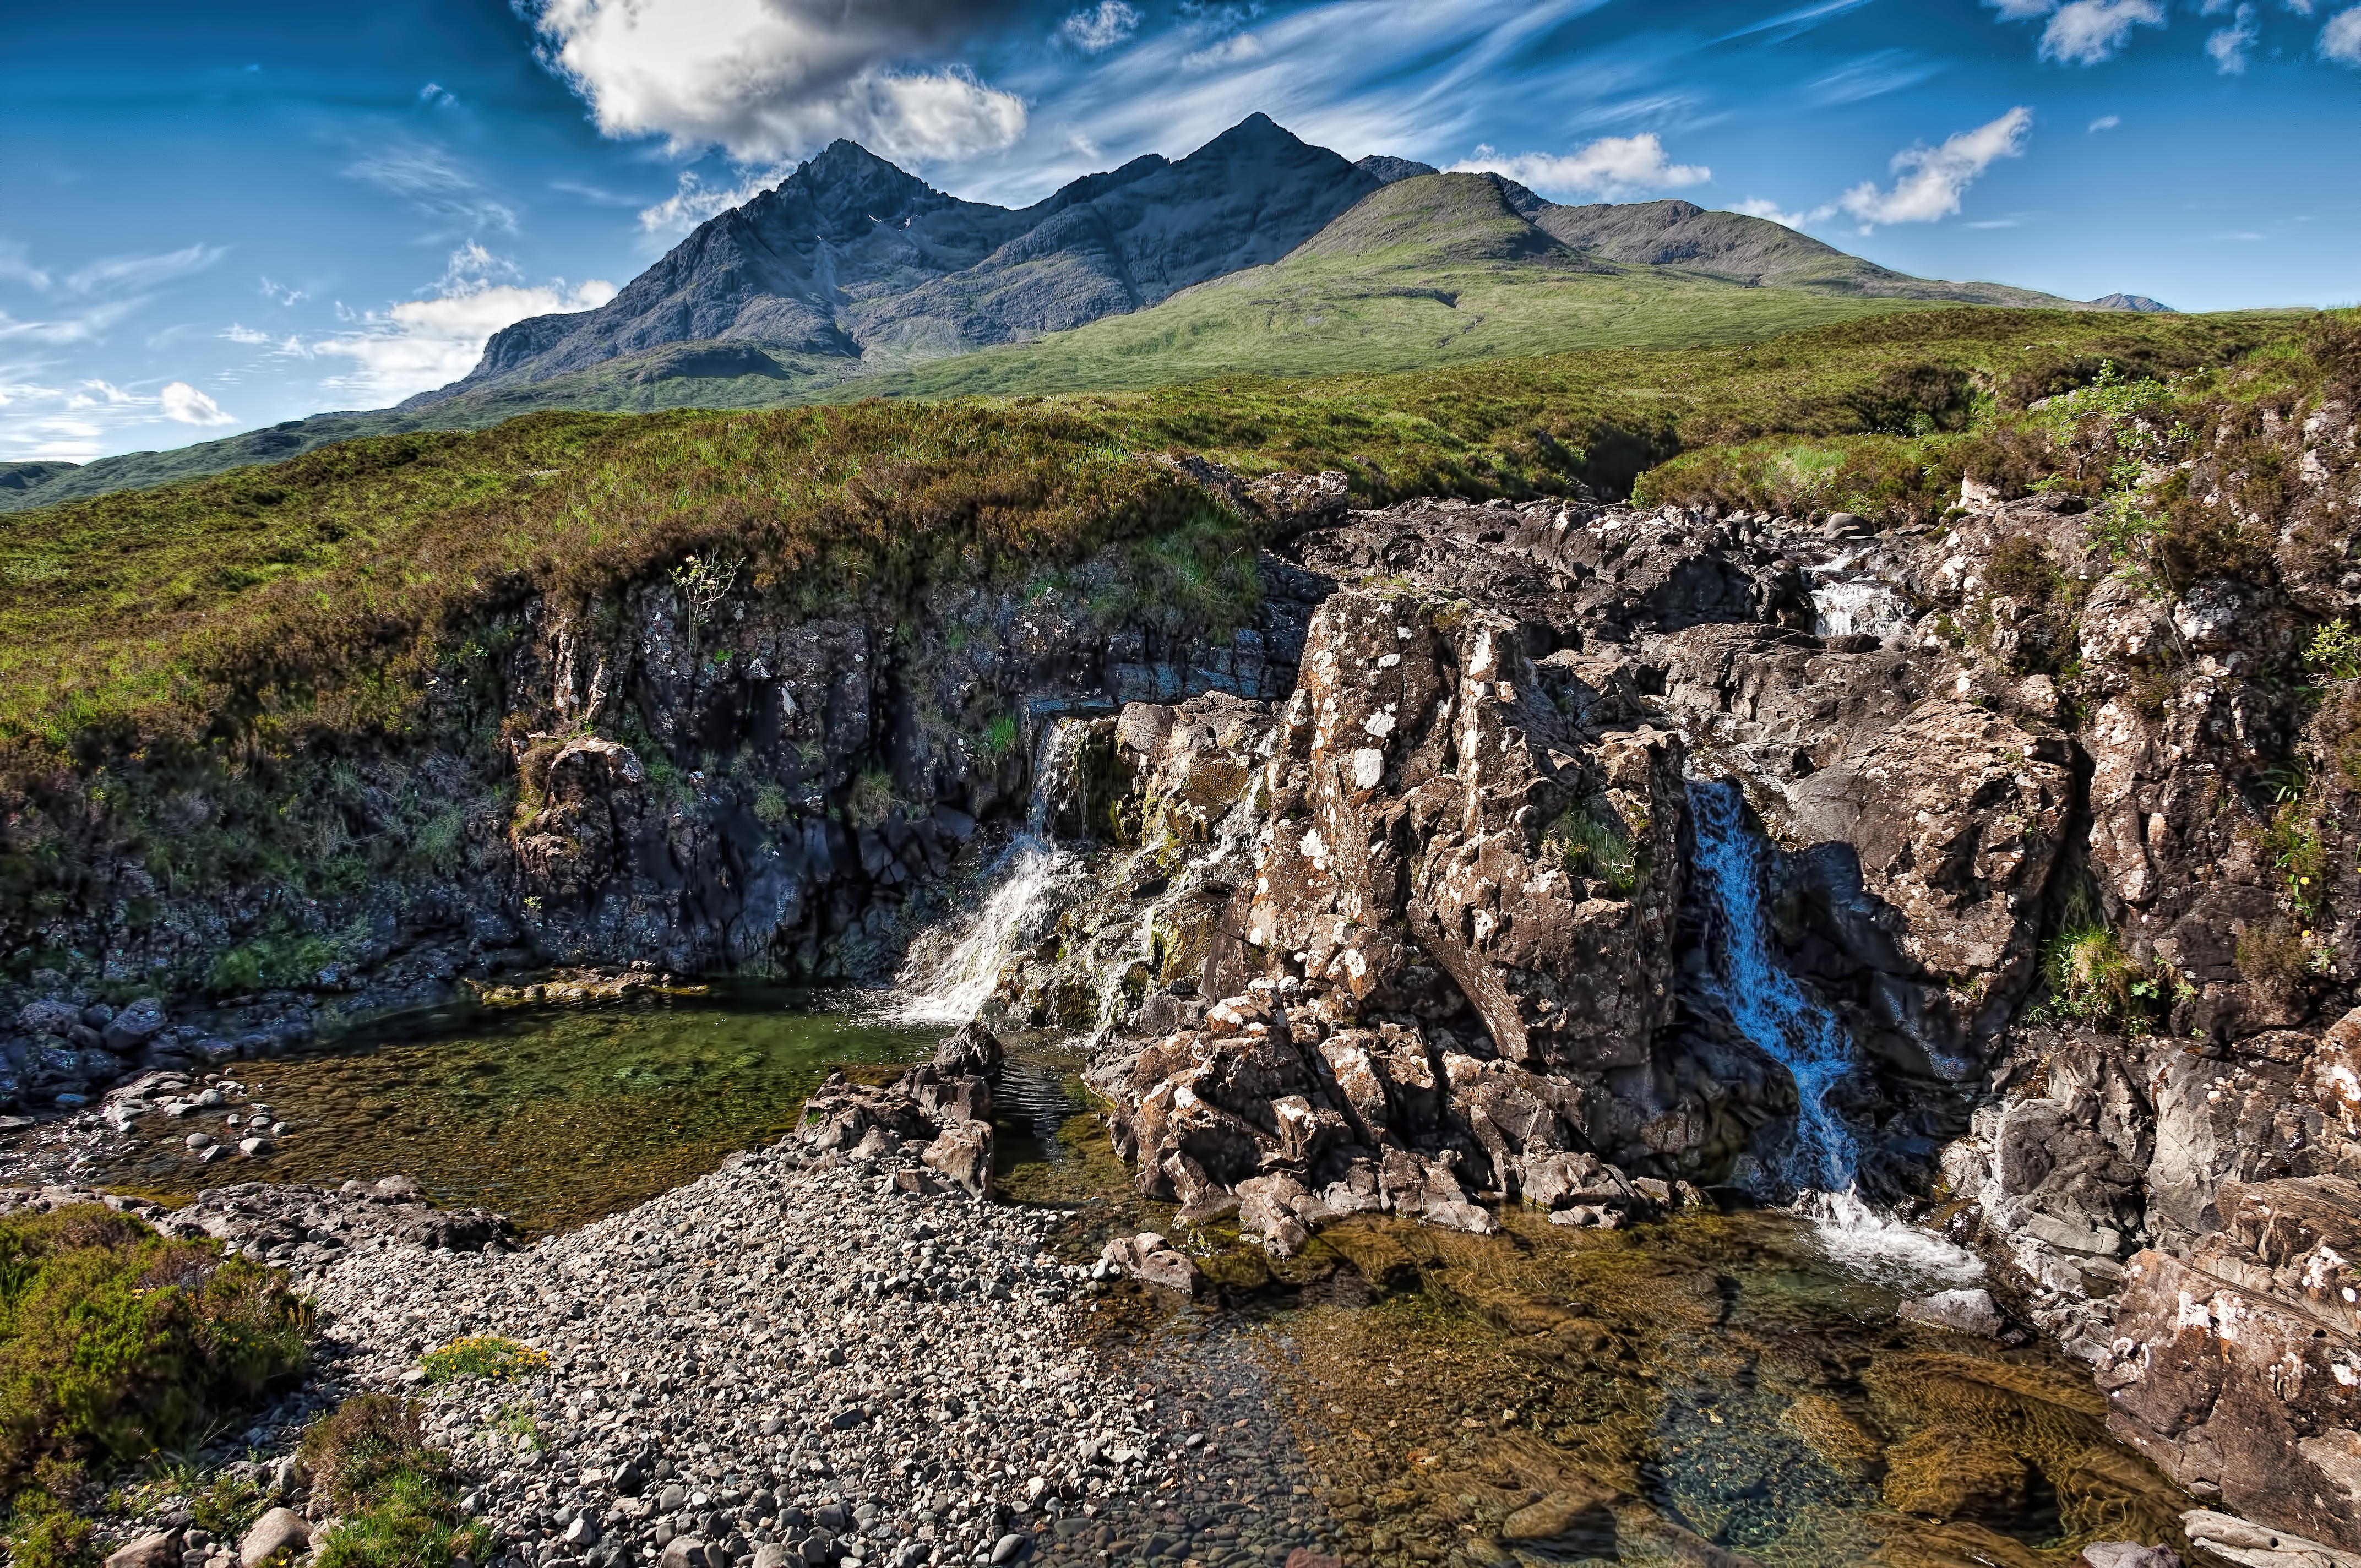
landscape, coast, rock, wilderness, walking, mountain, hiking, lake, adventure, mountain range, formation, cliff, park, terrain, national park, ridge, geology, plateau, fell, water feature, skye, sligachan, cuillin, alltdeargmor, landform, geographical feature, mountainous landforms